The Ballad of Kenneth Parcell

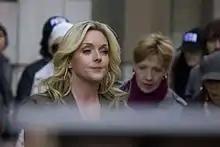
Jane Krakowski filming the episode in New York City on October 28, 2011

According to the Nielsen Media Research, this episode of "30 Rock" was watched by 3.98 million households in its original American broadcast. It earned a 1.9 rating/5 share in the 18–49 demographic. This means that it was seen by 1.9 percent of all 18- to 49-year-olds, and 5 percent of all 18- to 49-year-olds watching television at the time of the broadcast.